Simpson United Methodist Church

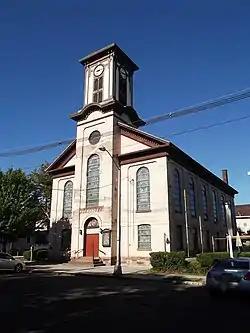

The Simpson United Methodist Church is a historic church located at the intersection of High and Jefferson Streets in the city of Perth Amboy in Middlesex County, New Jersey, United States. Completed in 1867, it was added to the National Register of Historic Places on April 6, 1979, for its significance in architecture, communication, and religion.